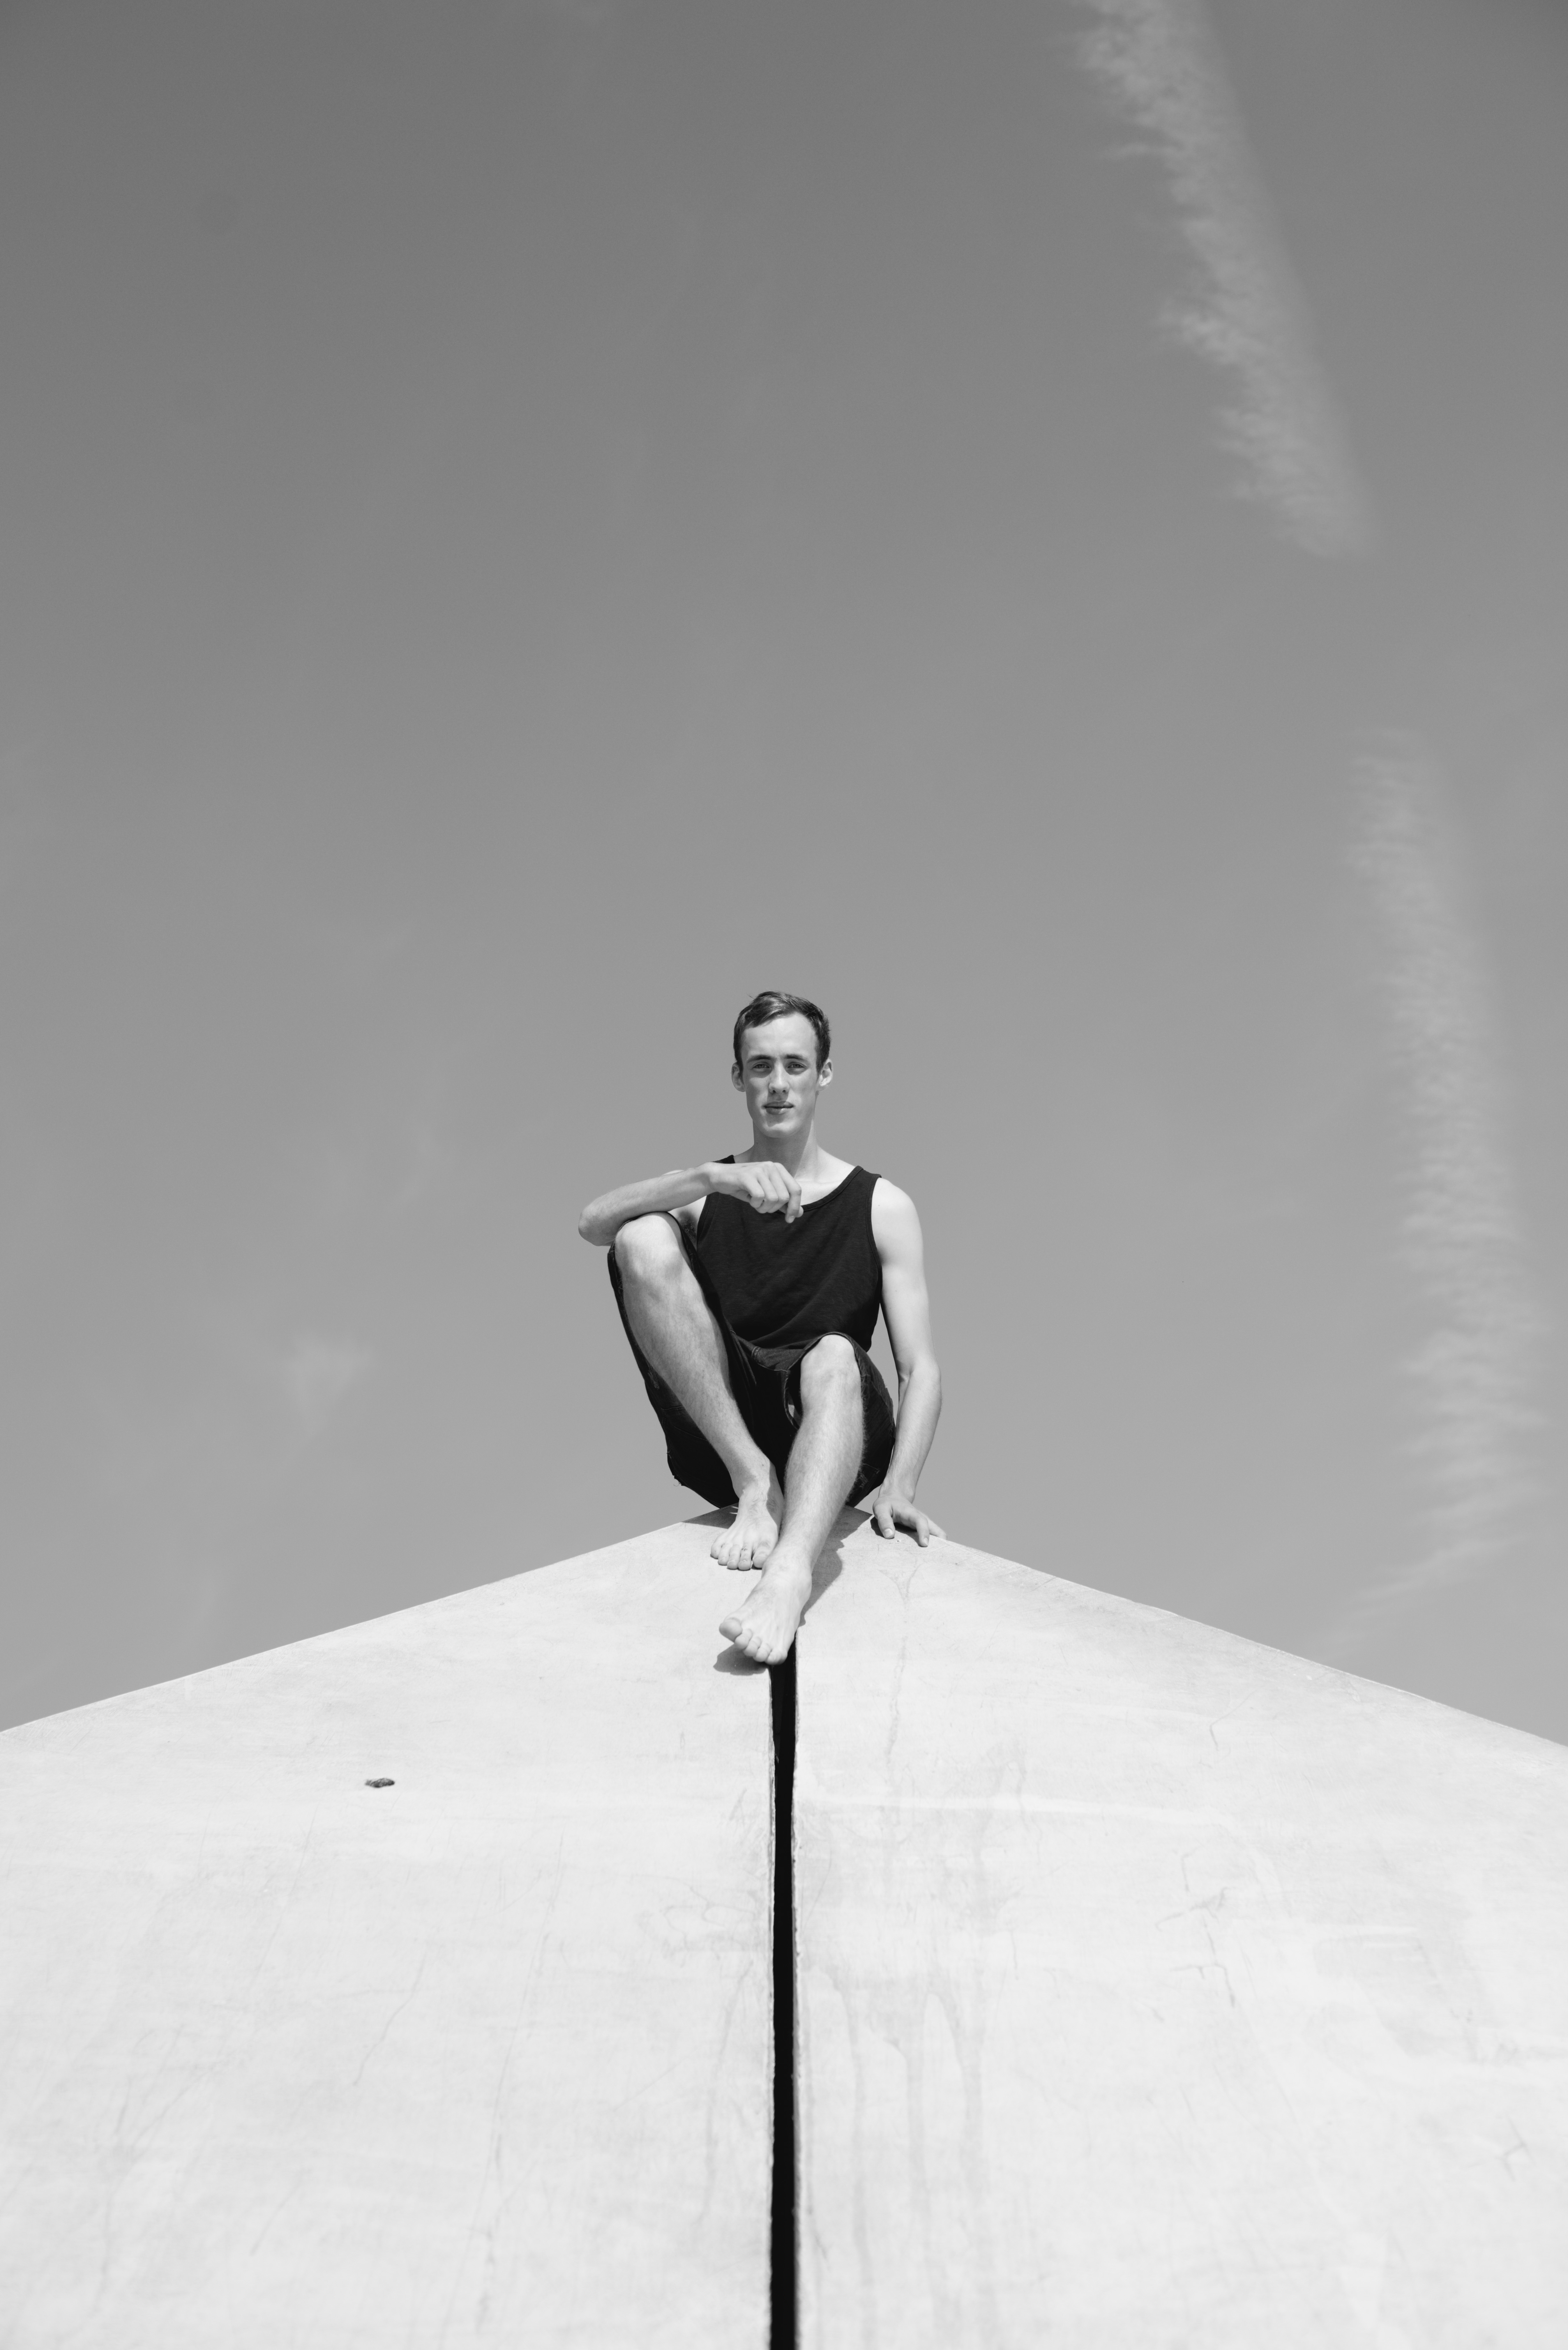
winter, black and white, white, photography, profile, photo, model, spring, sitting, fashion, black, monochrome, gym, face, men, dress, cool, boys, footwear, photograph, beauty, sexy, image, russian, shape, israel, photo shoot, monochrome photography, human positions